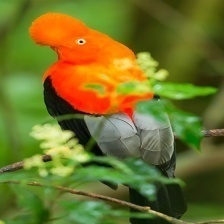
Species: COCK OF THE  ROCK
Scientific name: RUPICOLA